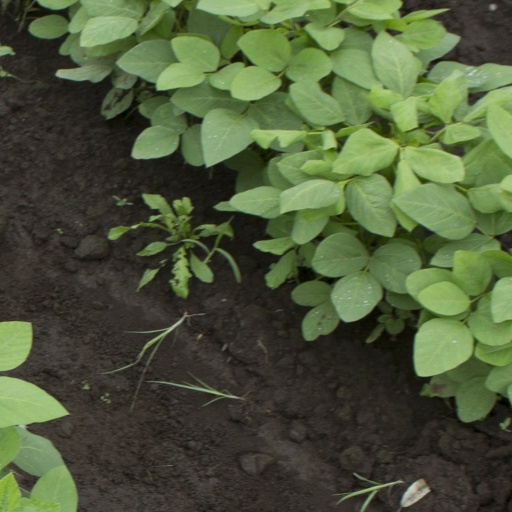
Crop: soybean